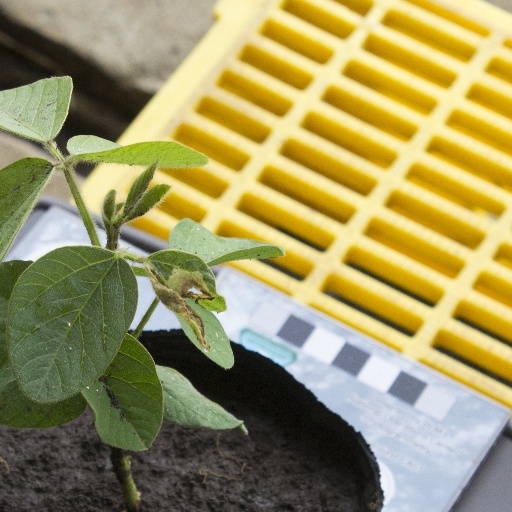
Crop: soybean